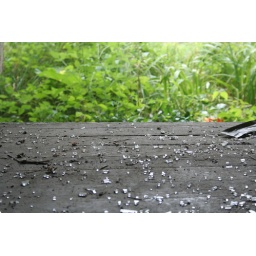
plant covered house in medina